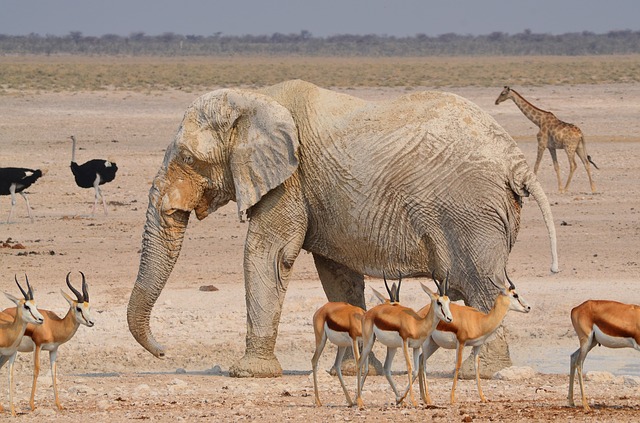
Label: elefante